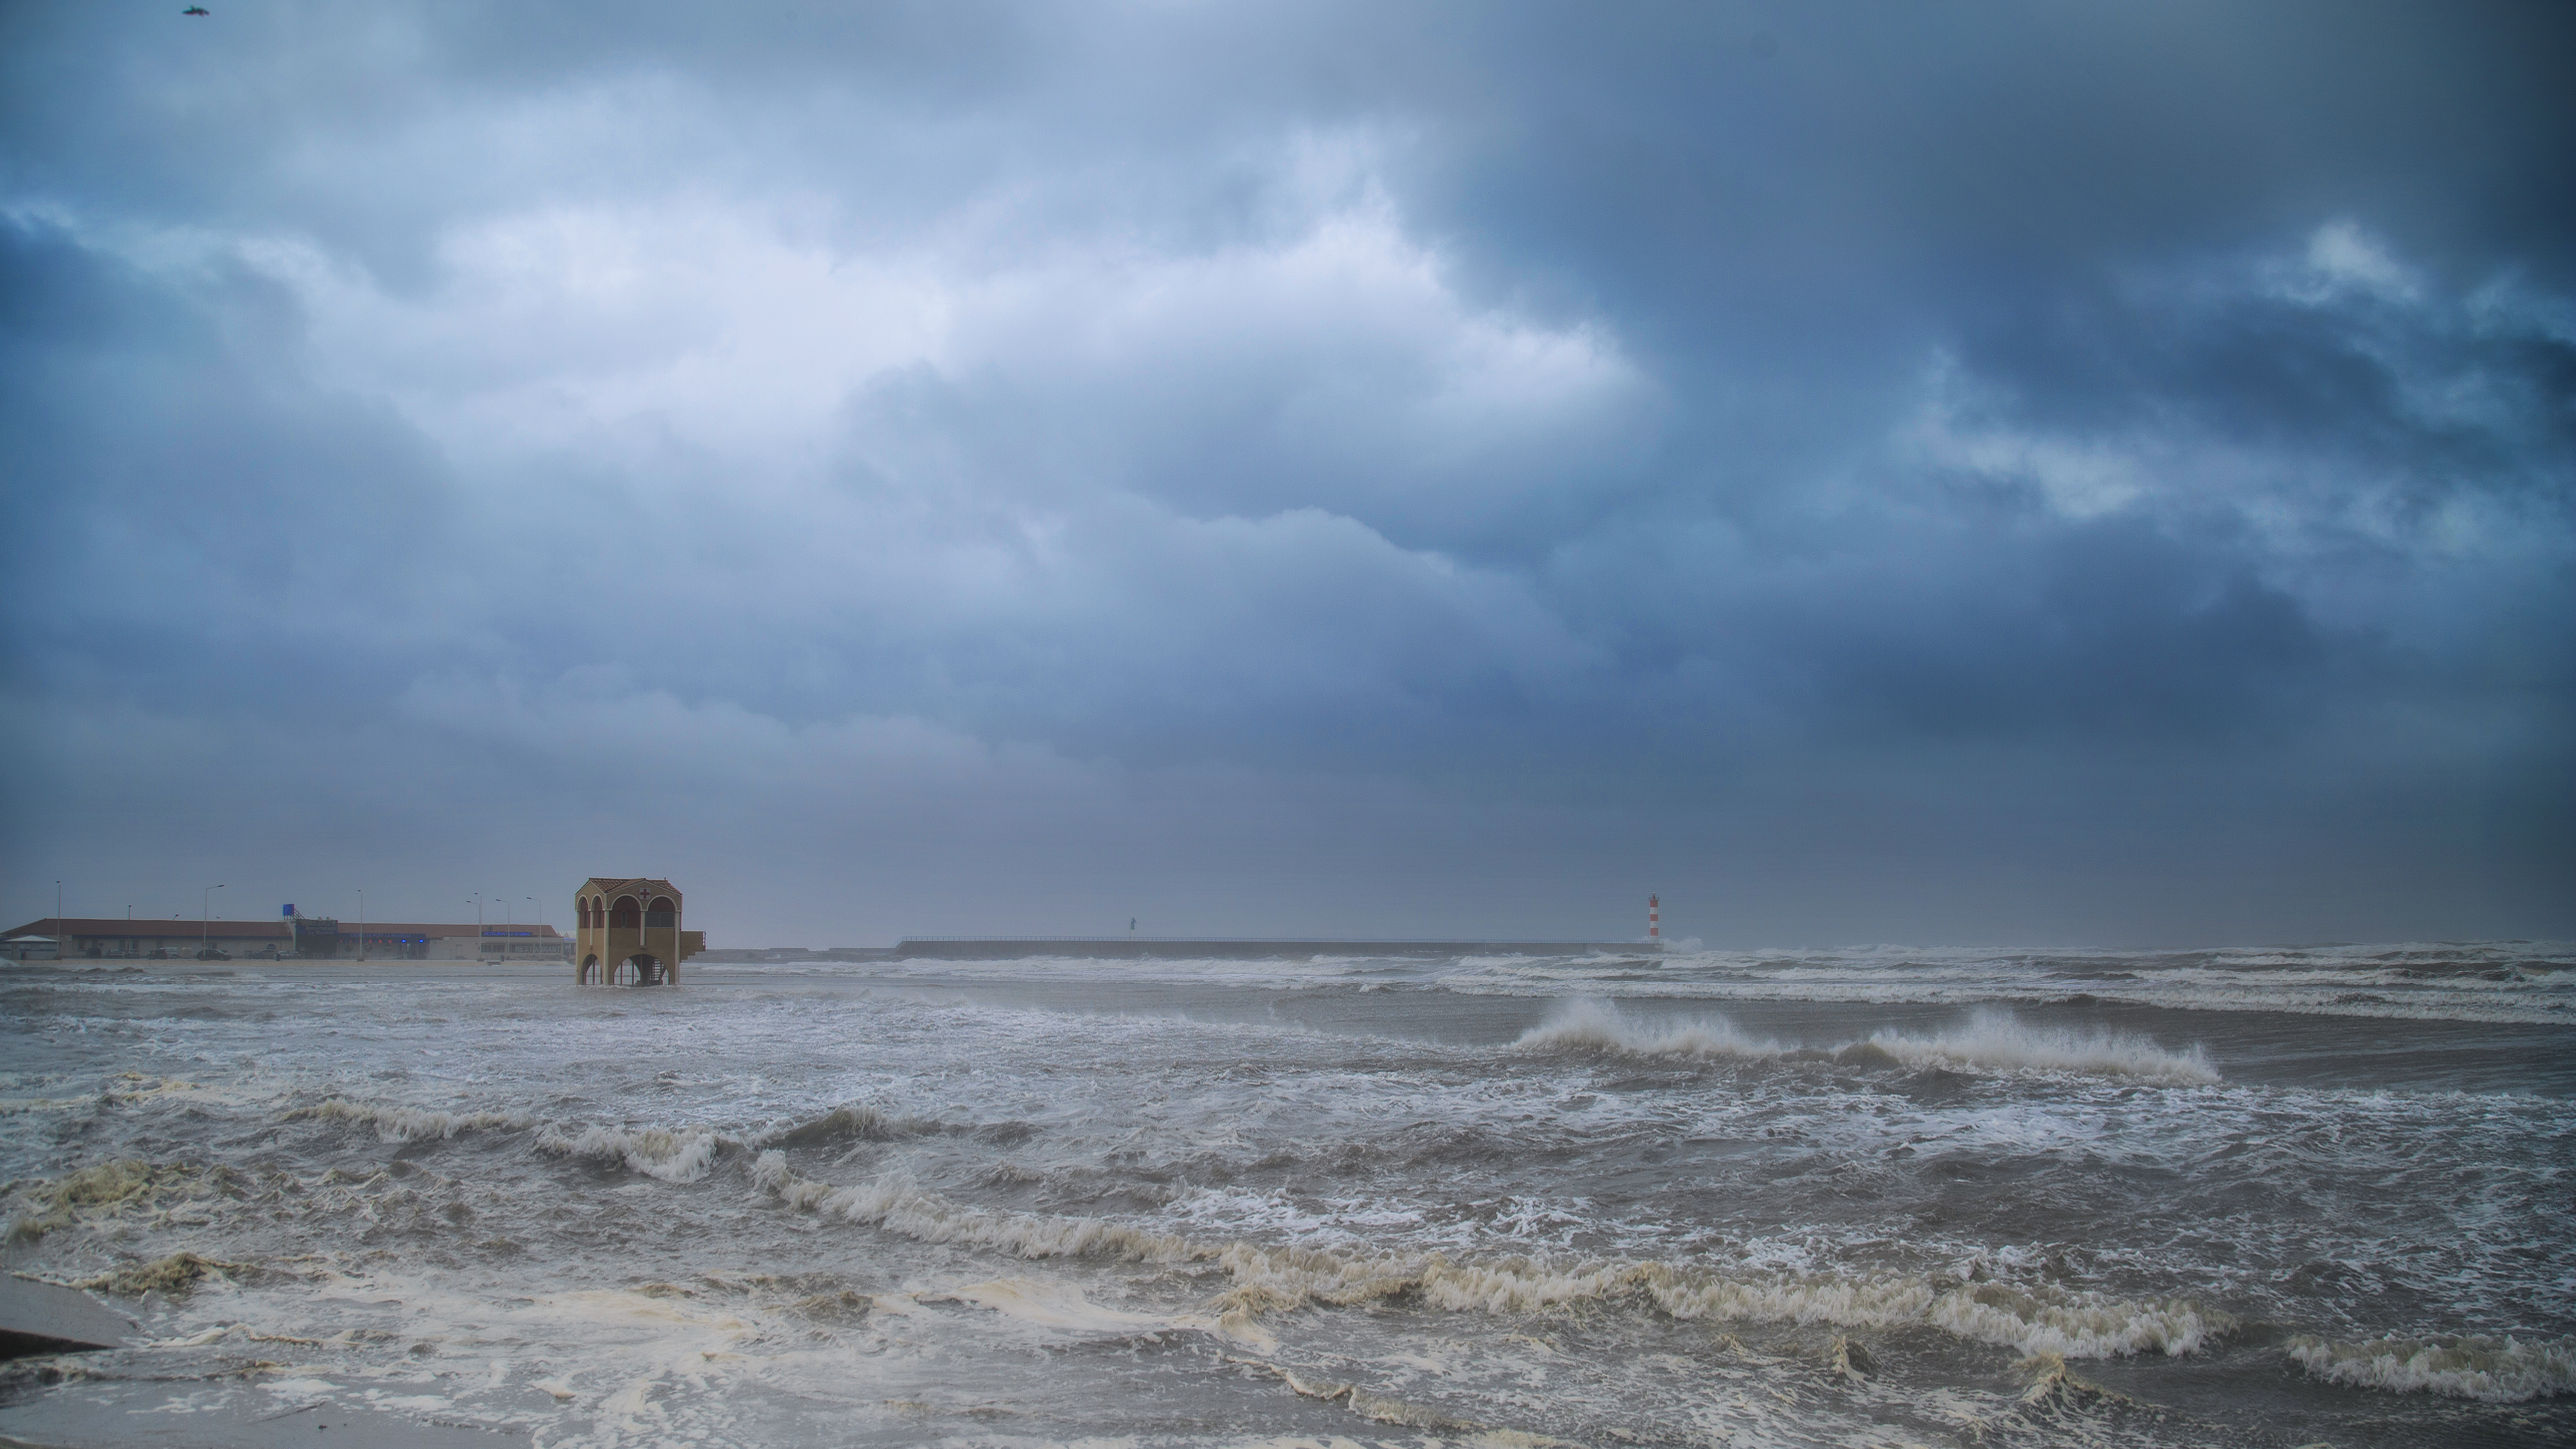
beach, sea, coast, water, nature, ocean, horizon, cloud, sky, sunlight, cloudy, morning, shore, wave, wind, dawn, france, canon, seascape, weather, storm, blue, body of water, waves, clouds, plage, nuages, ciel, nuage, mer, vent, waterscape, mditerrane, tempte, portlanouvelle, mto, canonef2410514lisusm, mauvaistemps, plagedeportlanouvelle, atmospheric phenomenon, wind wave